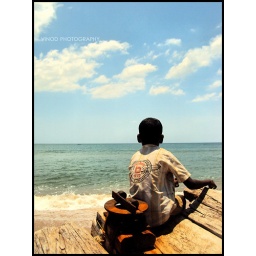
took in kovalm beach.. the boy was thinking something and sitting on the hot sun..